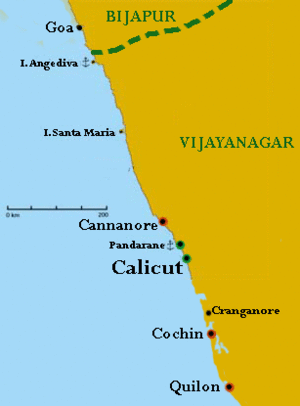
Cette liste des ports antiques a pour objectif de recenser l'ensemble des ports de l'Antiquité présentant de notables vestiges, en renvoyant autant que possible aux articles détaillés existant sur Wikipedia. Ils sont classés par pays du pourtour méditerranéen et par origine culturelle. Certains de ces ports sont encore en activité ; d'autres sont envasés ou ensablés, parfois loin à l'intérieur des terres ou, au contraire, submergés.